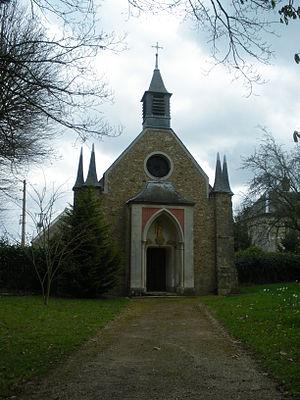
Eglise du Chateau de Saint Jean de Beauregard, Essonne, France
Saint-Jean-de-Beauregard est une commune française située à vingt-cinq kilomètres au sud-ouest de Paris dans le département de l’Essonne en région Île-de-France.
Le château de Saint-Jean de Beauregard est un château français situé à Saint-Jean-de-Beauregard dans le département de l'Essonne et la région Île-de-France.